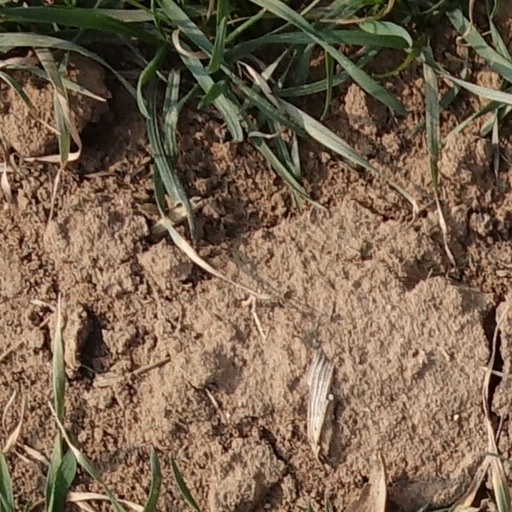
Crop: wheat